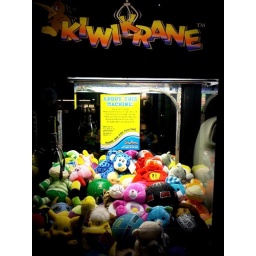
A grab machine in a bar in Napier, taken on my iphone over a glass of black beer.